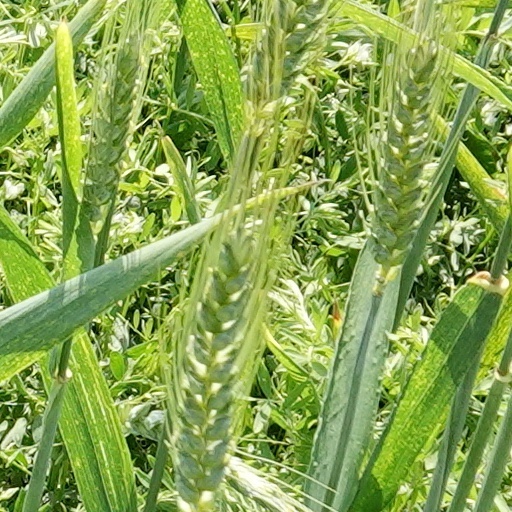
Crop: wheat